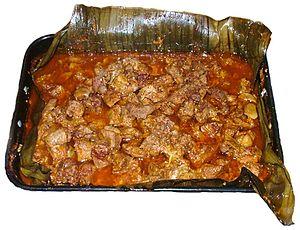
Afelia